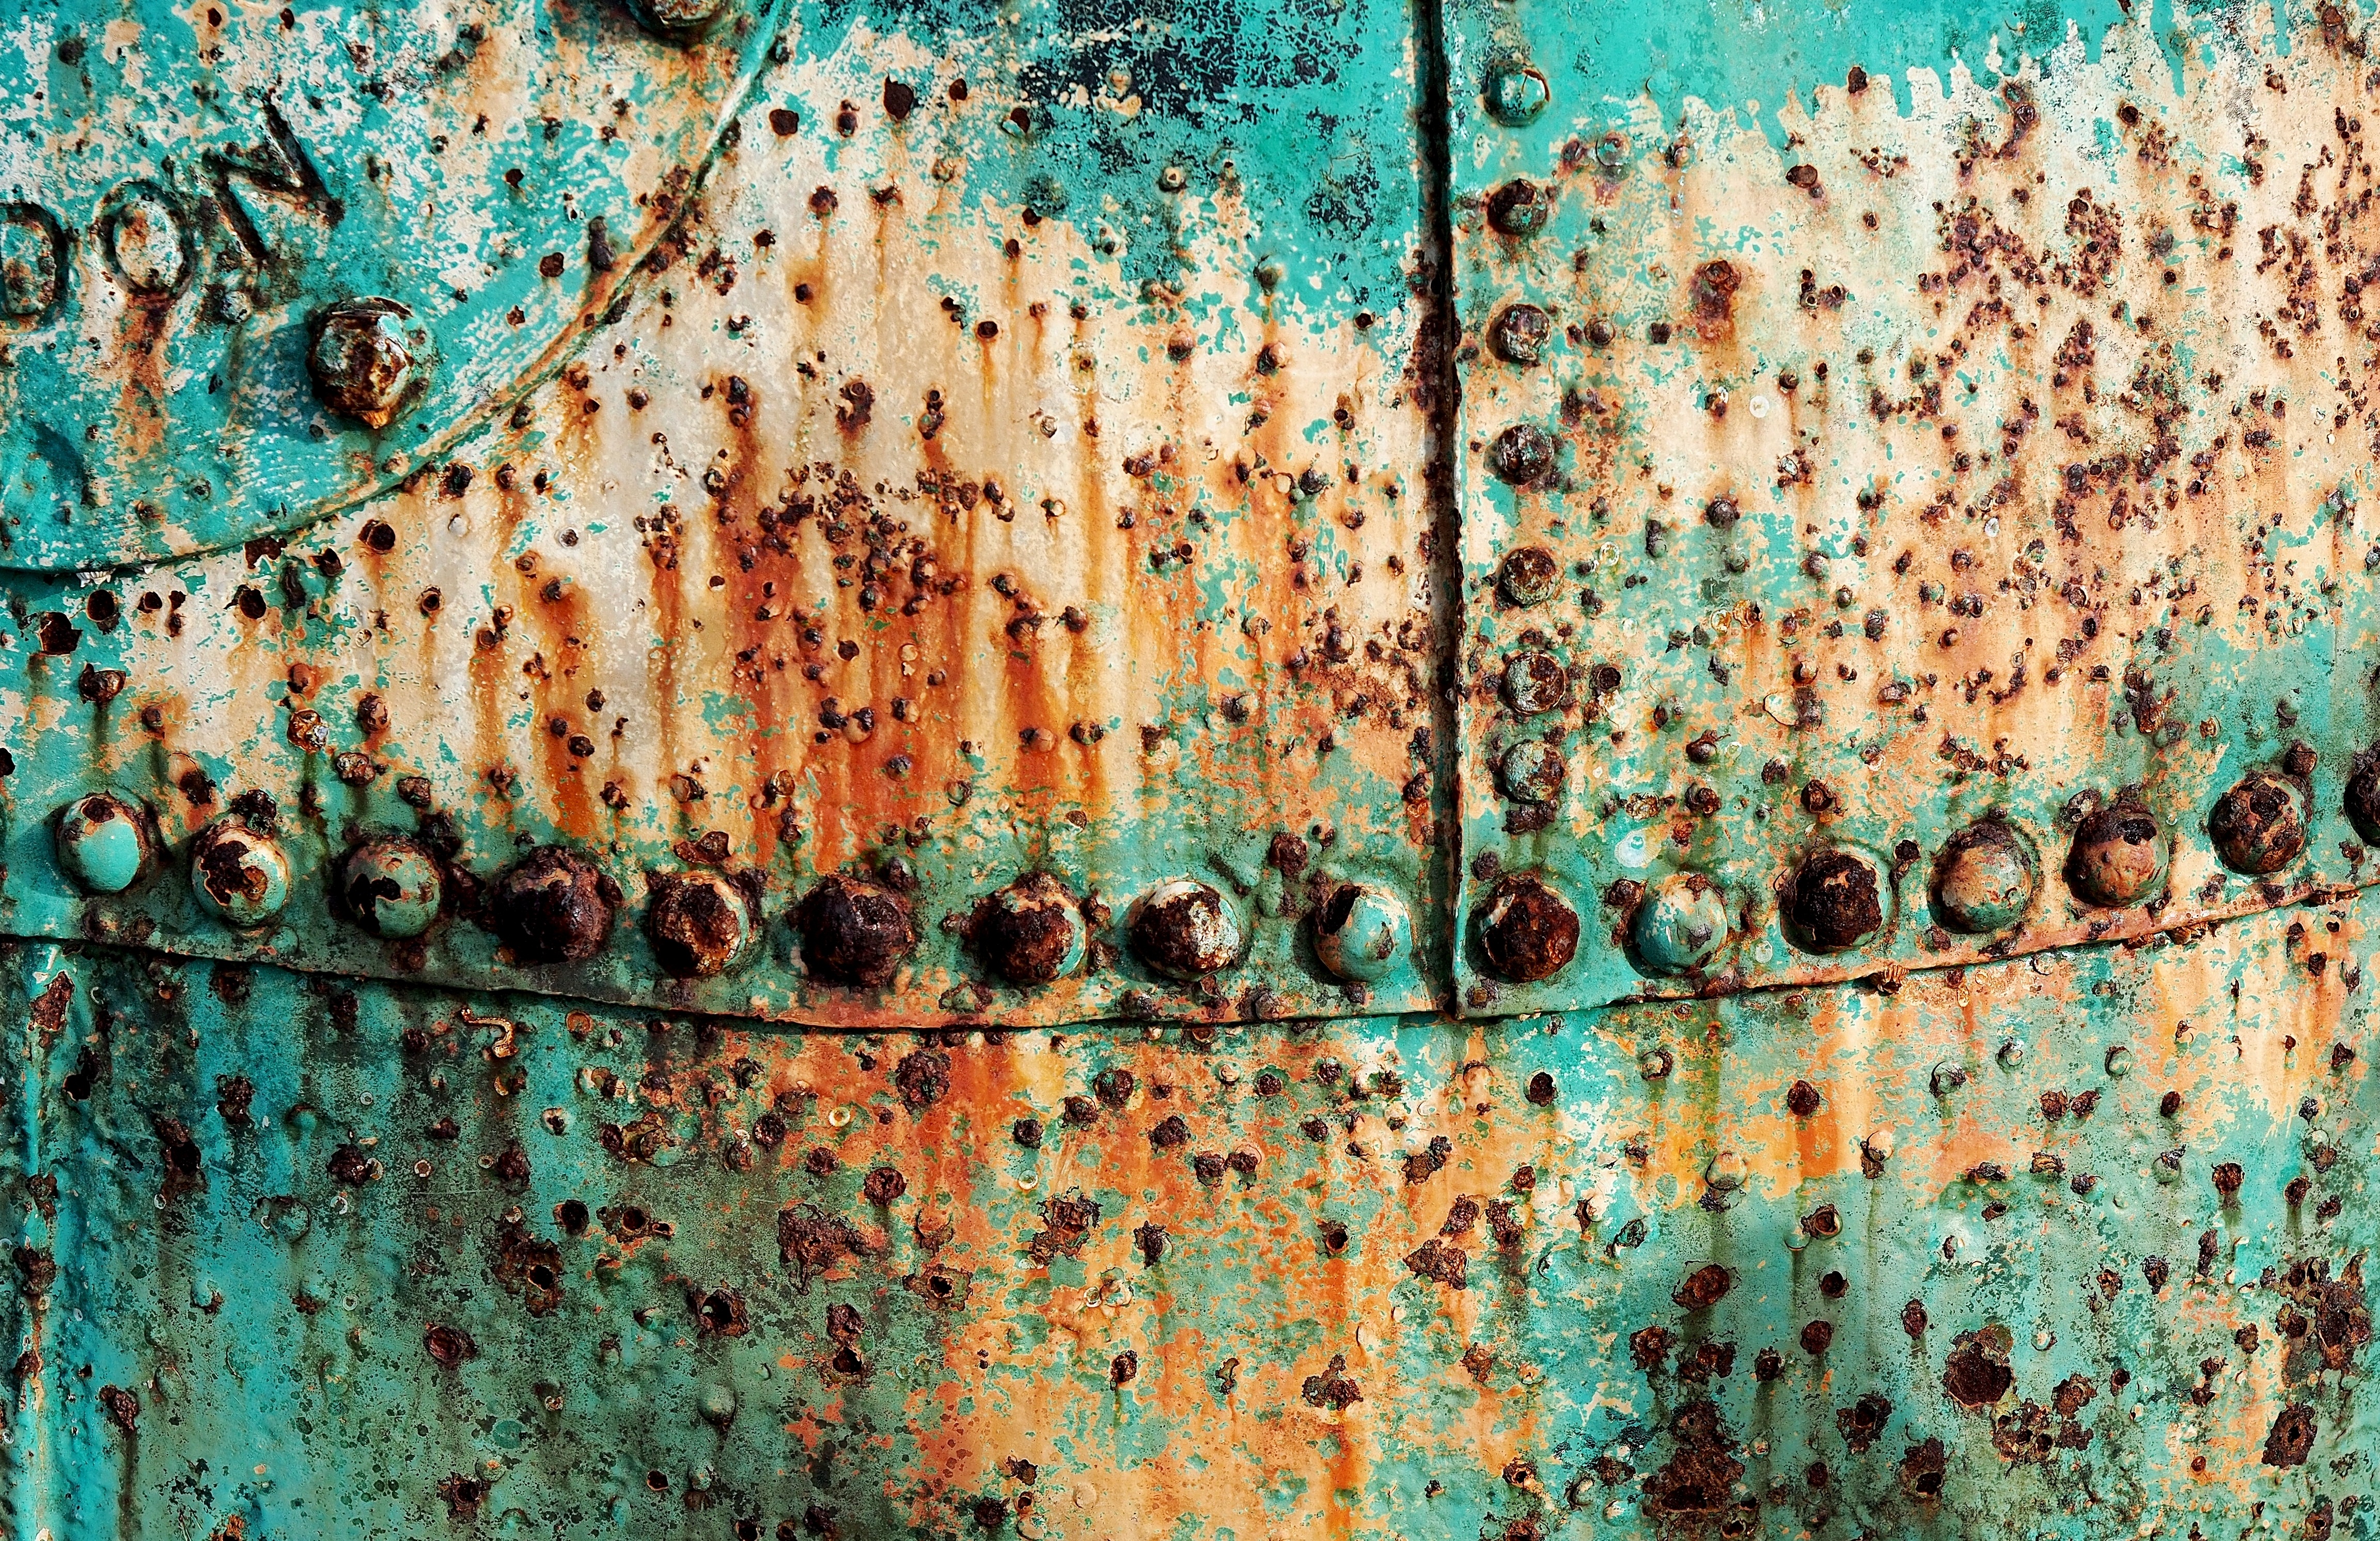
texture, old, wall, steel, rust, green, color, metal, plate, blue, material, painting, weathered, art, worn, buoy, nautical, bolt, rusty, mural, rusted, navigation, iron, wreck, rivet, lifesaver, corrosion, modern art, patina, corroded, acrylic paint